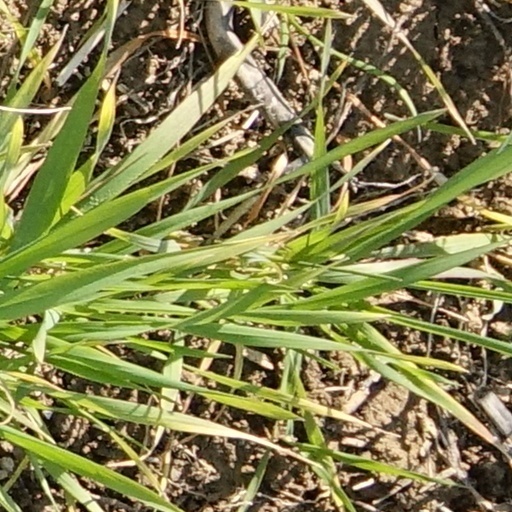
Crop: wheat